Kami-Katsura Station

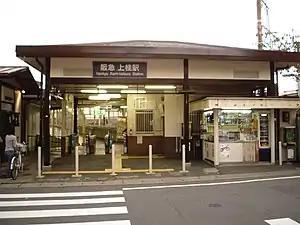
Kami-Katsura Station in 2006

is a train station in Nishikyō-ku, Kyoto, Kyoto Prefecture, Japan.